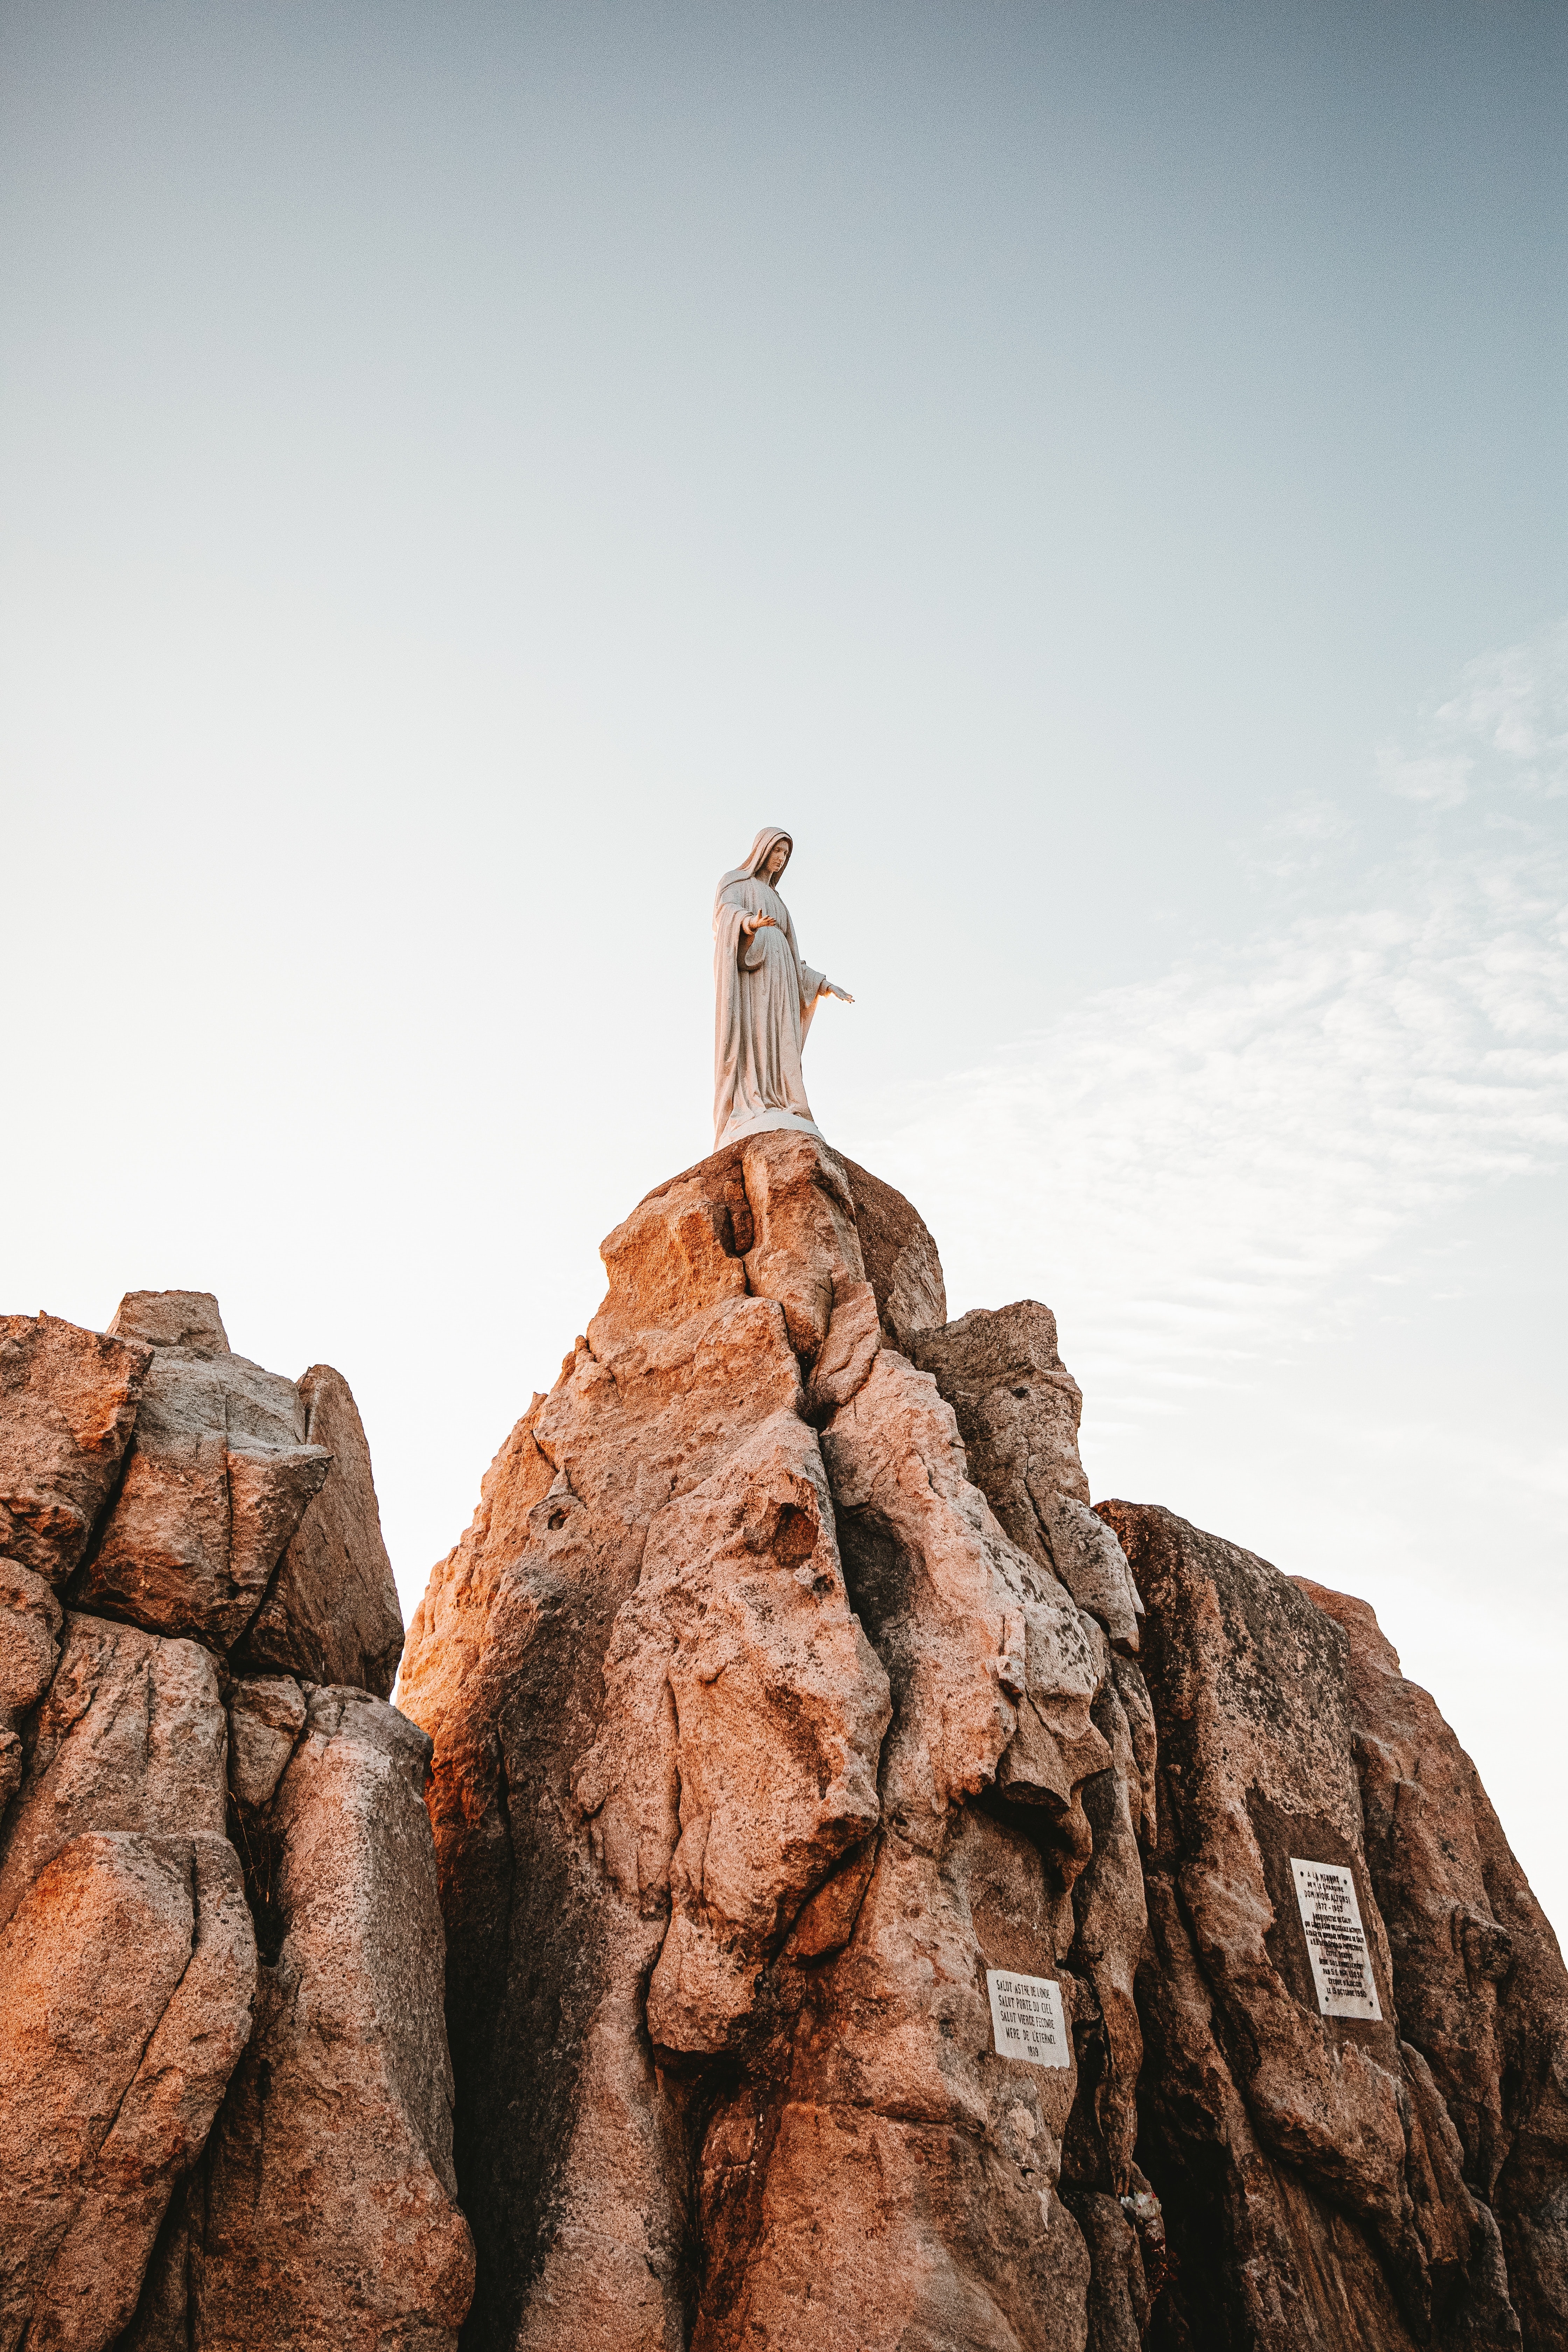
woman, sky, cloud, bedrock, landscape, formation, mountain, monument, outcrop, art, wood, rock, recreation, soil, klippe, fault, hill, escarpment, aeolian landform, badlands, stock photography, leisure, horizon, ancient history, wadi, summit, arch, adventure, cliff, makhtesh, batholith, historic site, national monument